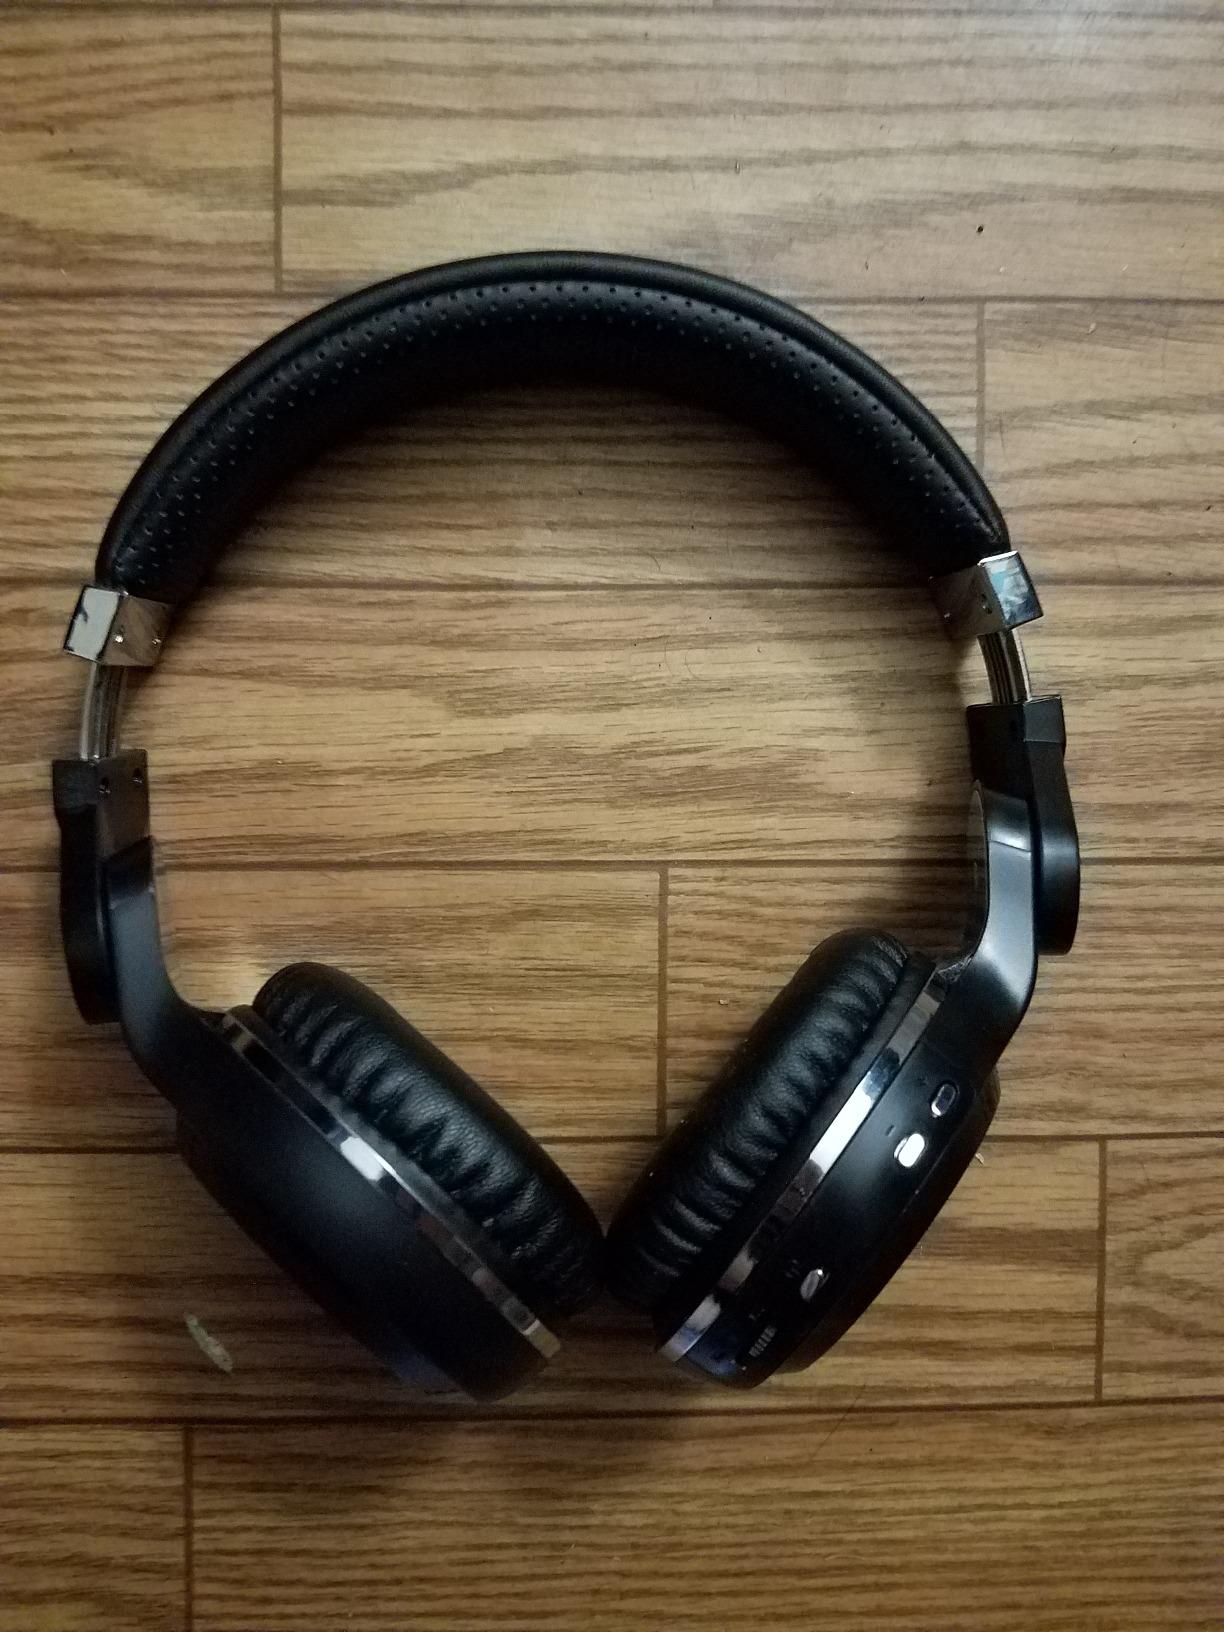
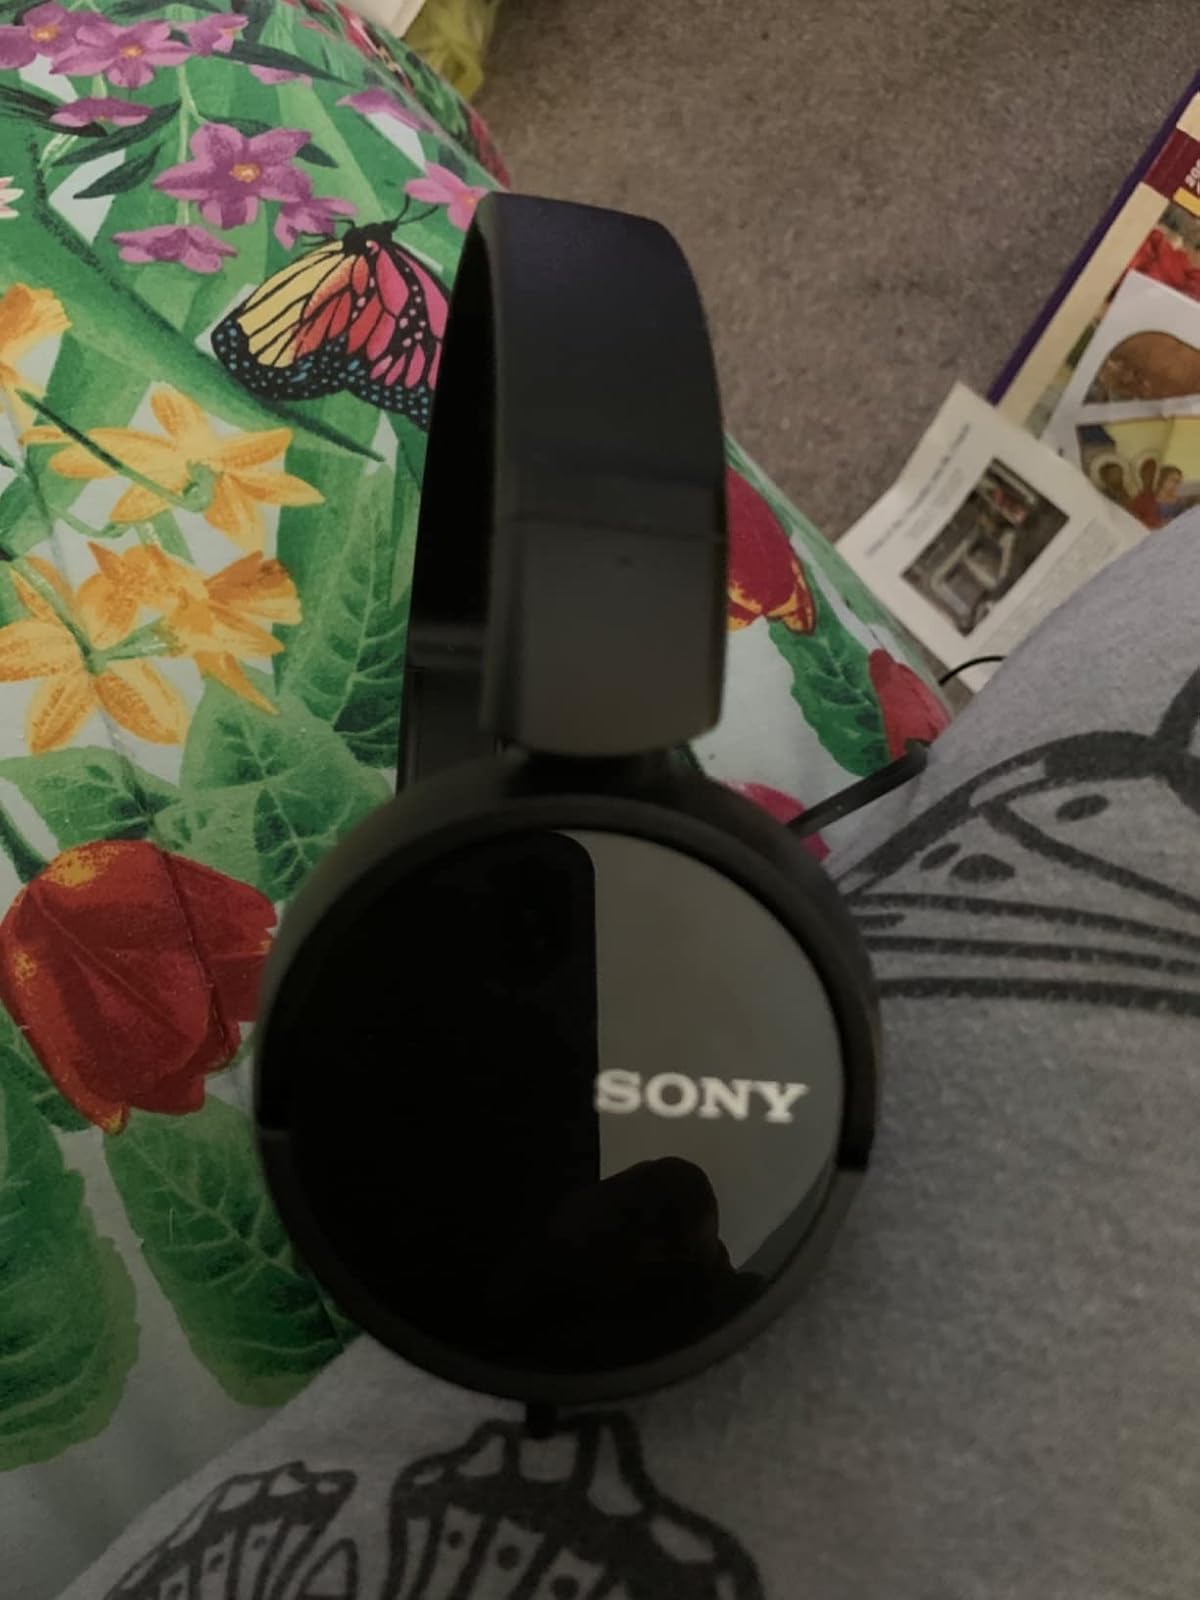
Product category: headphones
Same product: no